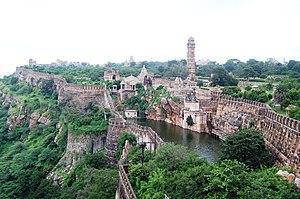
L'histoire de l'Inde est particulièrement riche et se divise en trois grandes ères :